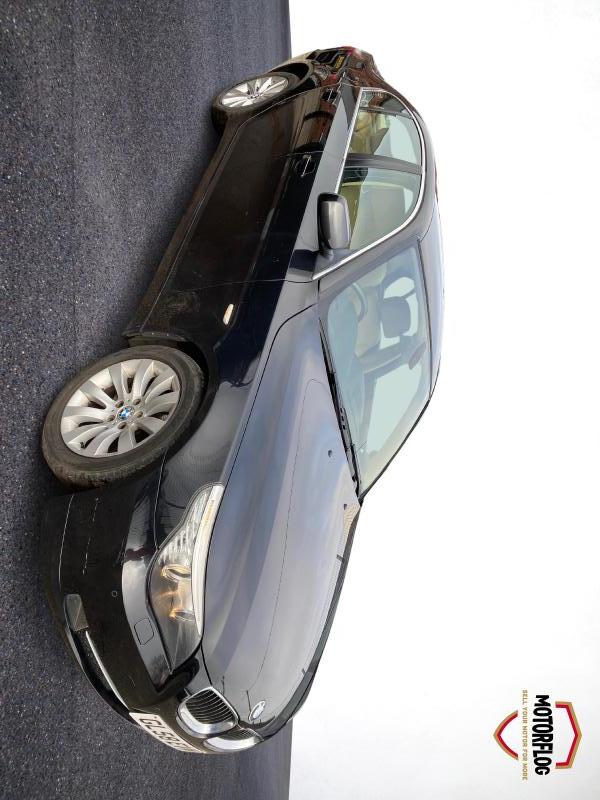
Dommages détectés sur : pare-choc avant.
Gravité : mineur